Flora Sinensis

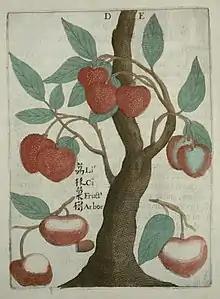
Drawing of a lychee, in Boym's "Flora Sinensis".

Flora Sinensis is one of the first European natural history books about China, published in Vienna in 1656. Its author, Michał Boym, was a Jesuit missionary from Poland (then the Polish–Lithuanian Commonwealth).